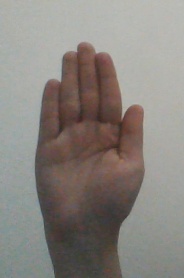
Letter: seen